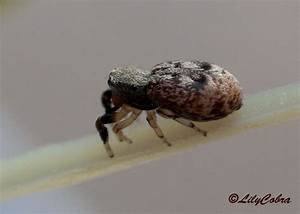
Label: spider